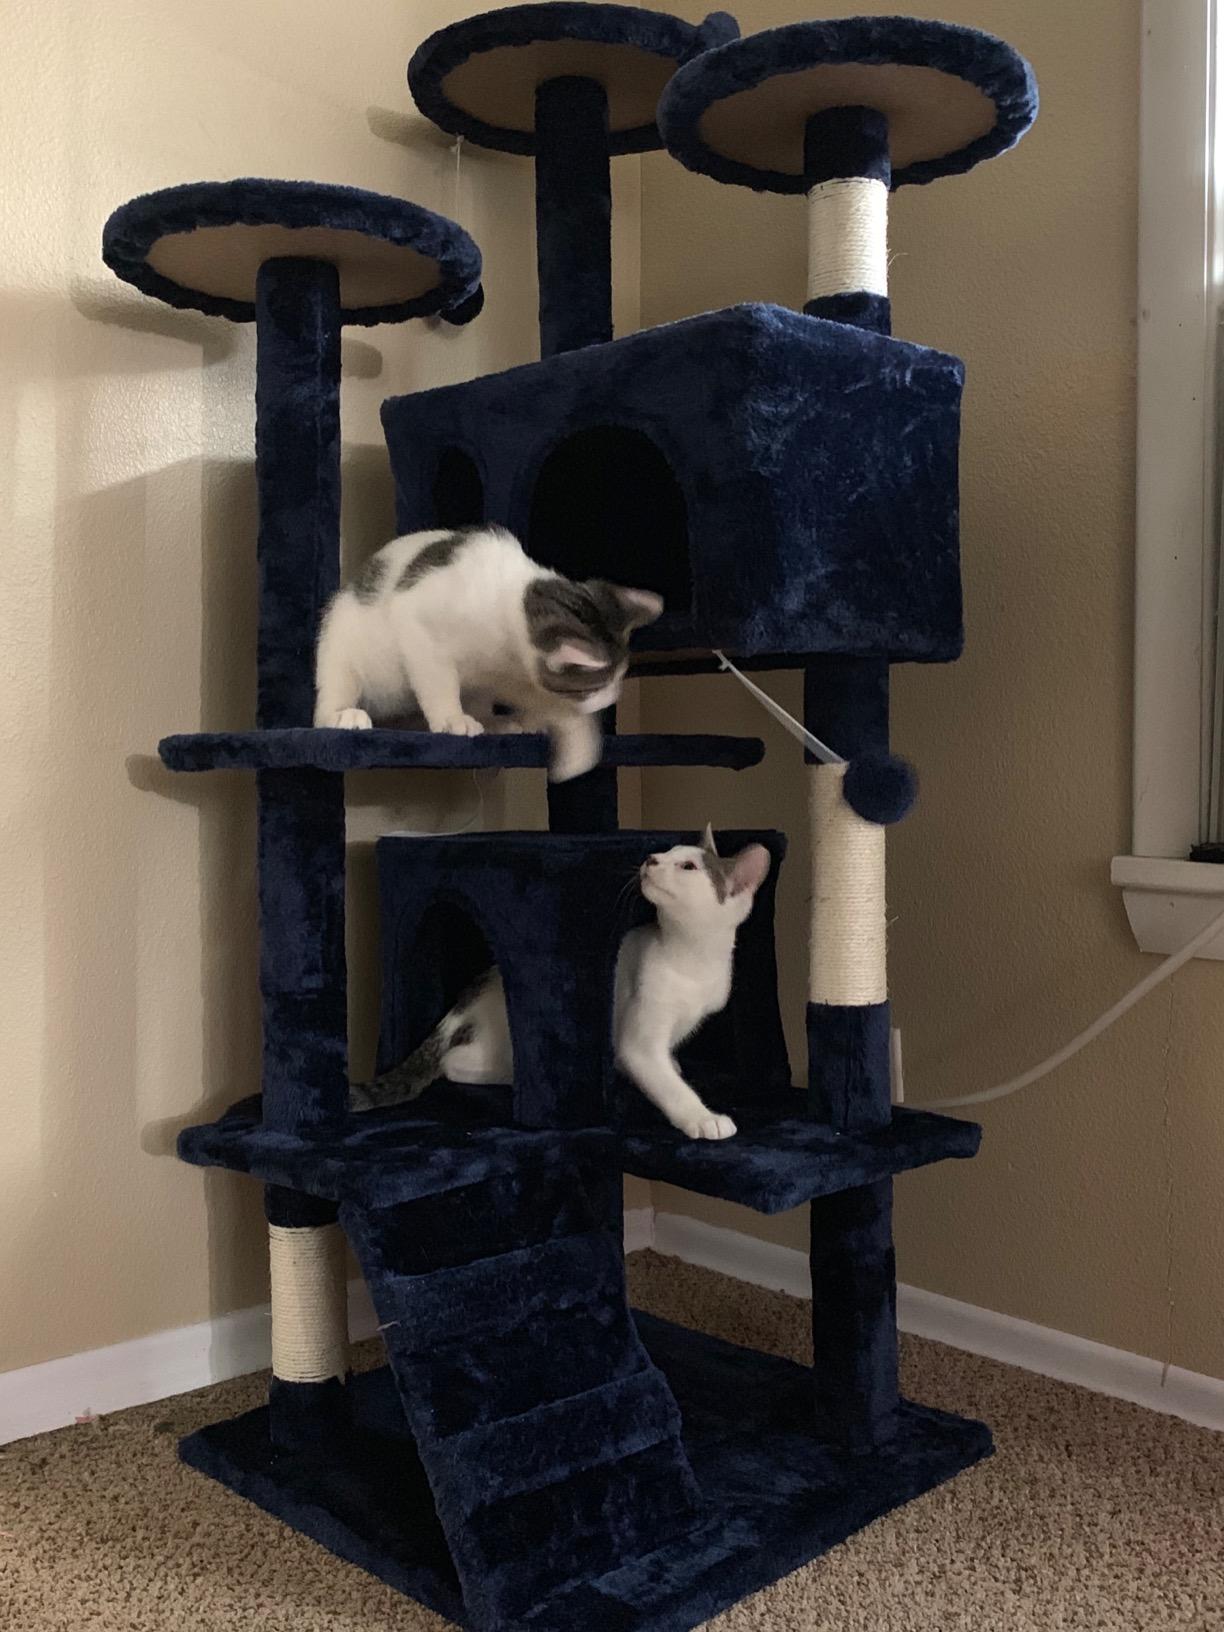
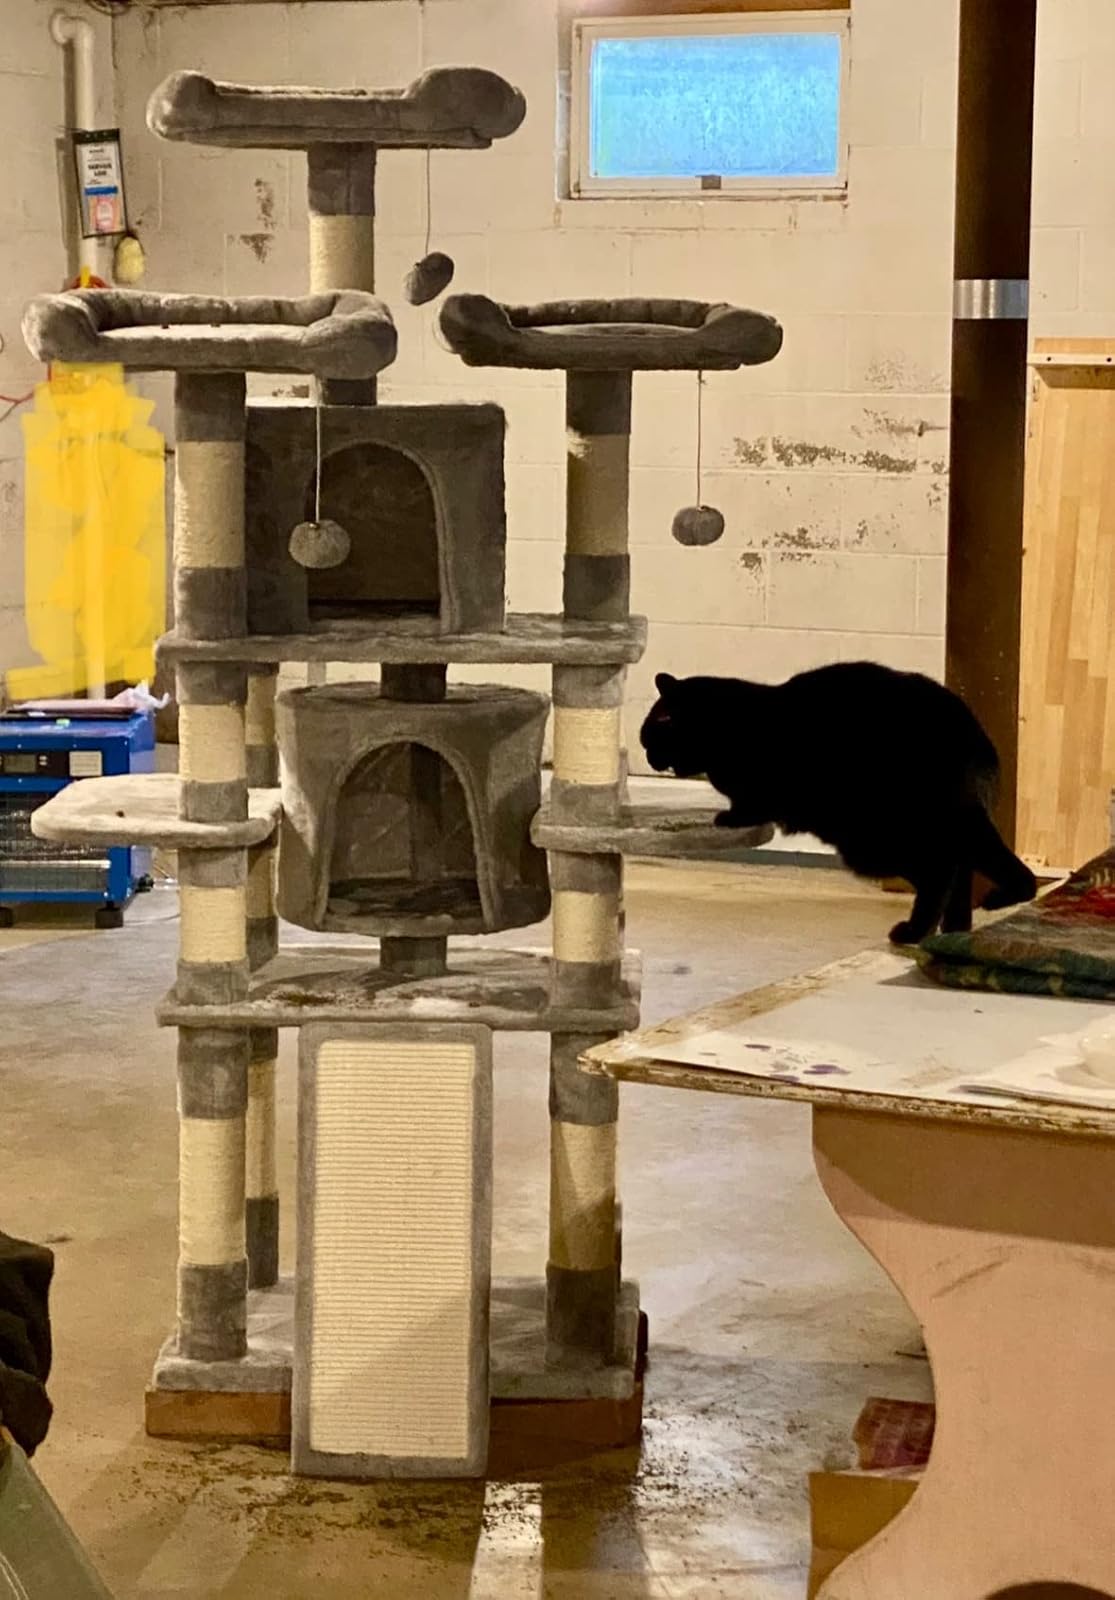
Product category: items_cat tree
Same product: no